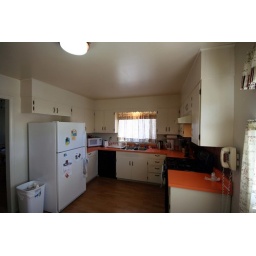
Not to be outdone by sparkly ceilings, the kitchen fields a lovely orange countertop.